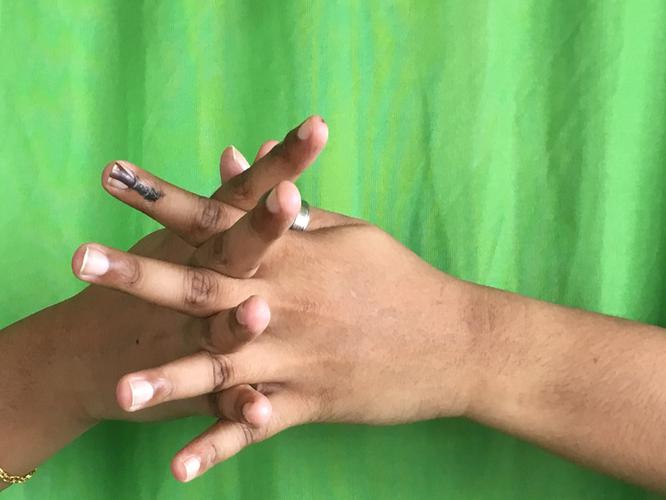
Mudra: Karkatta
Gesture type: double_hand